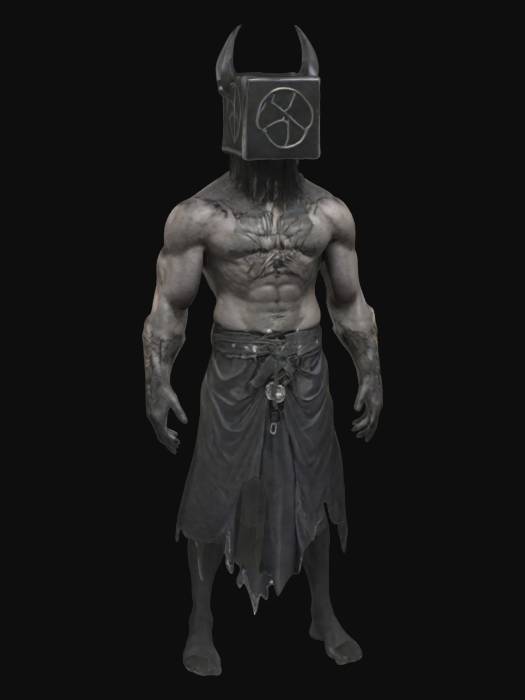
미적 점수 (1~10점): 3